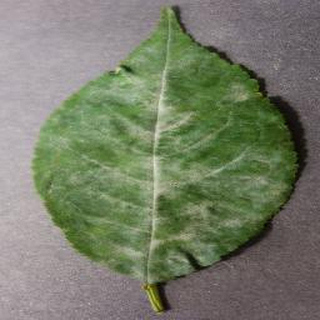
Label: cherry_powdery_mildew